Andreas Hammerschmidt

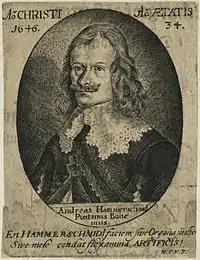

Andreas Hammerschmidt (1611 or 1612 – 29 October 1675) was a German Bohemian composer and organist of the early to middle Baroque era. He was one of the most significant and popular composers of sacred music in Germany in the middle 17th century. He was nicknamed the "Orpheus of Zittau".